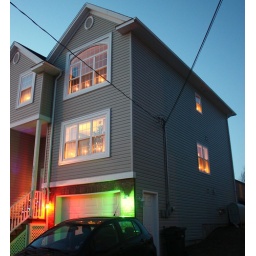
A candle in each window